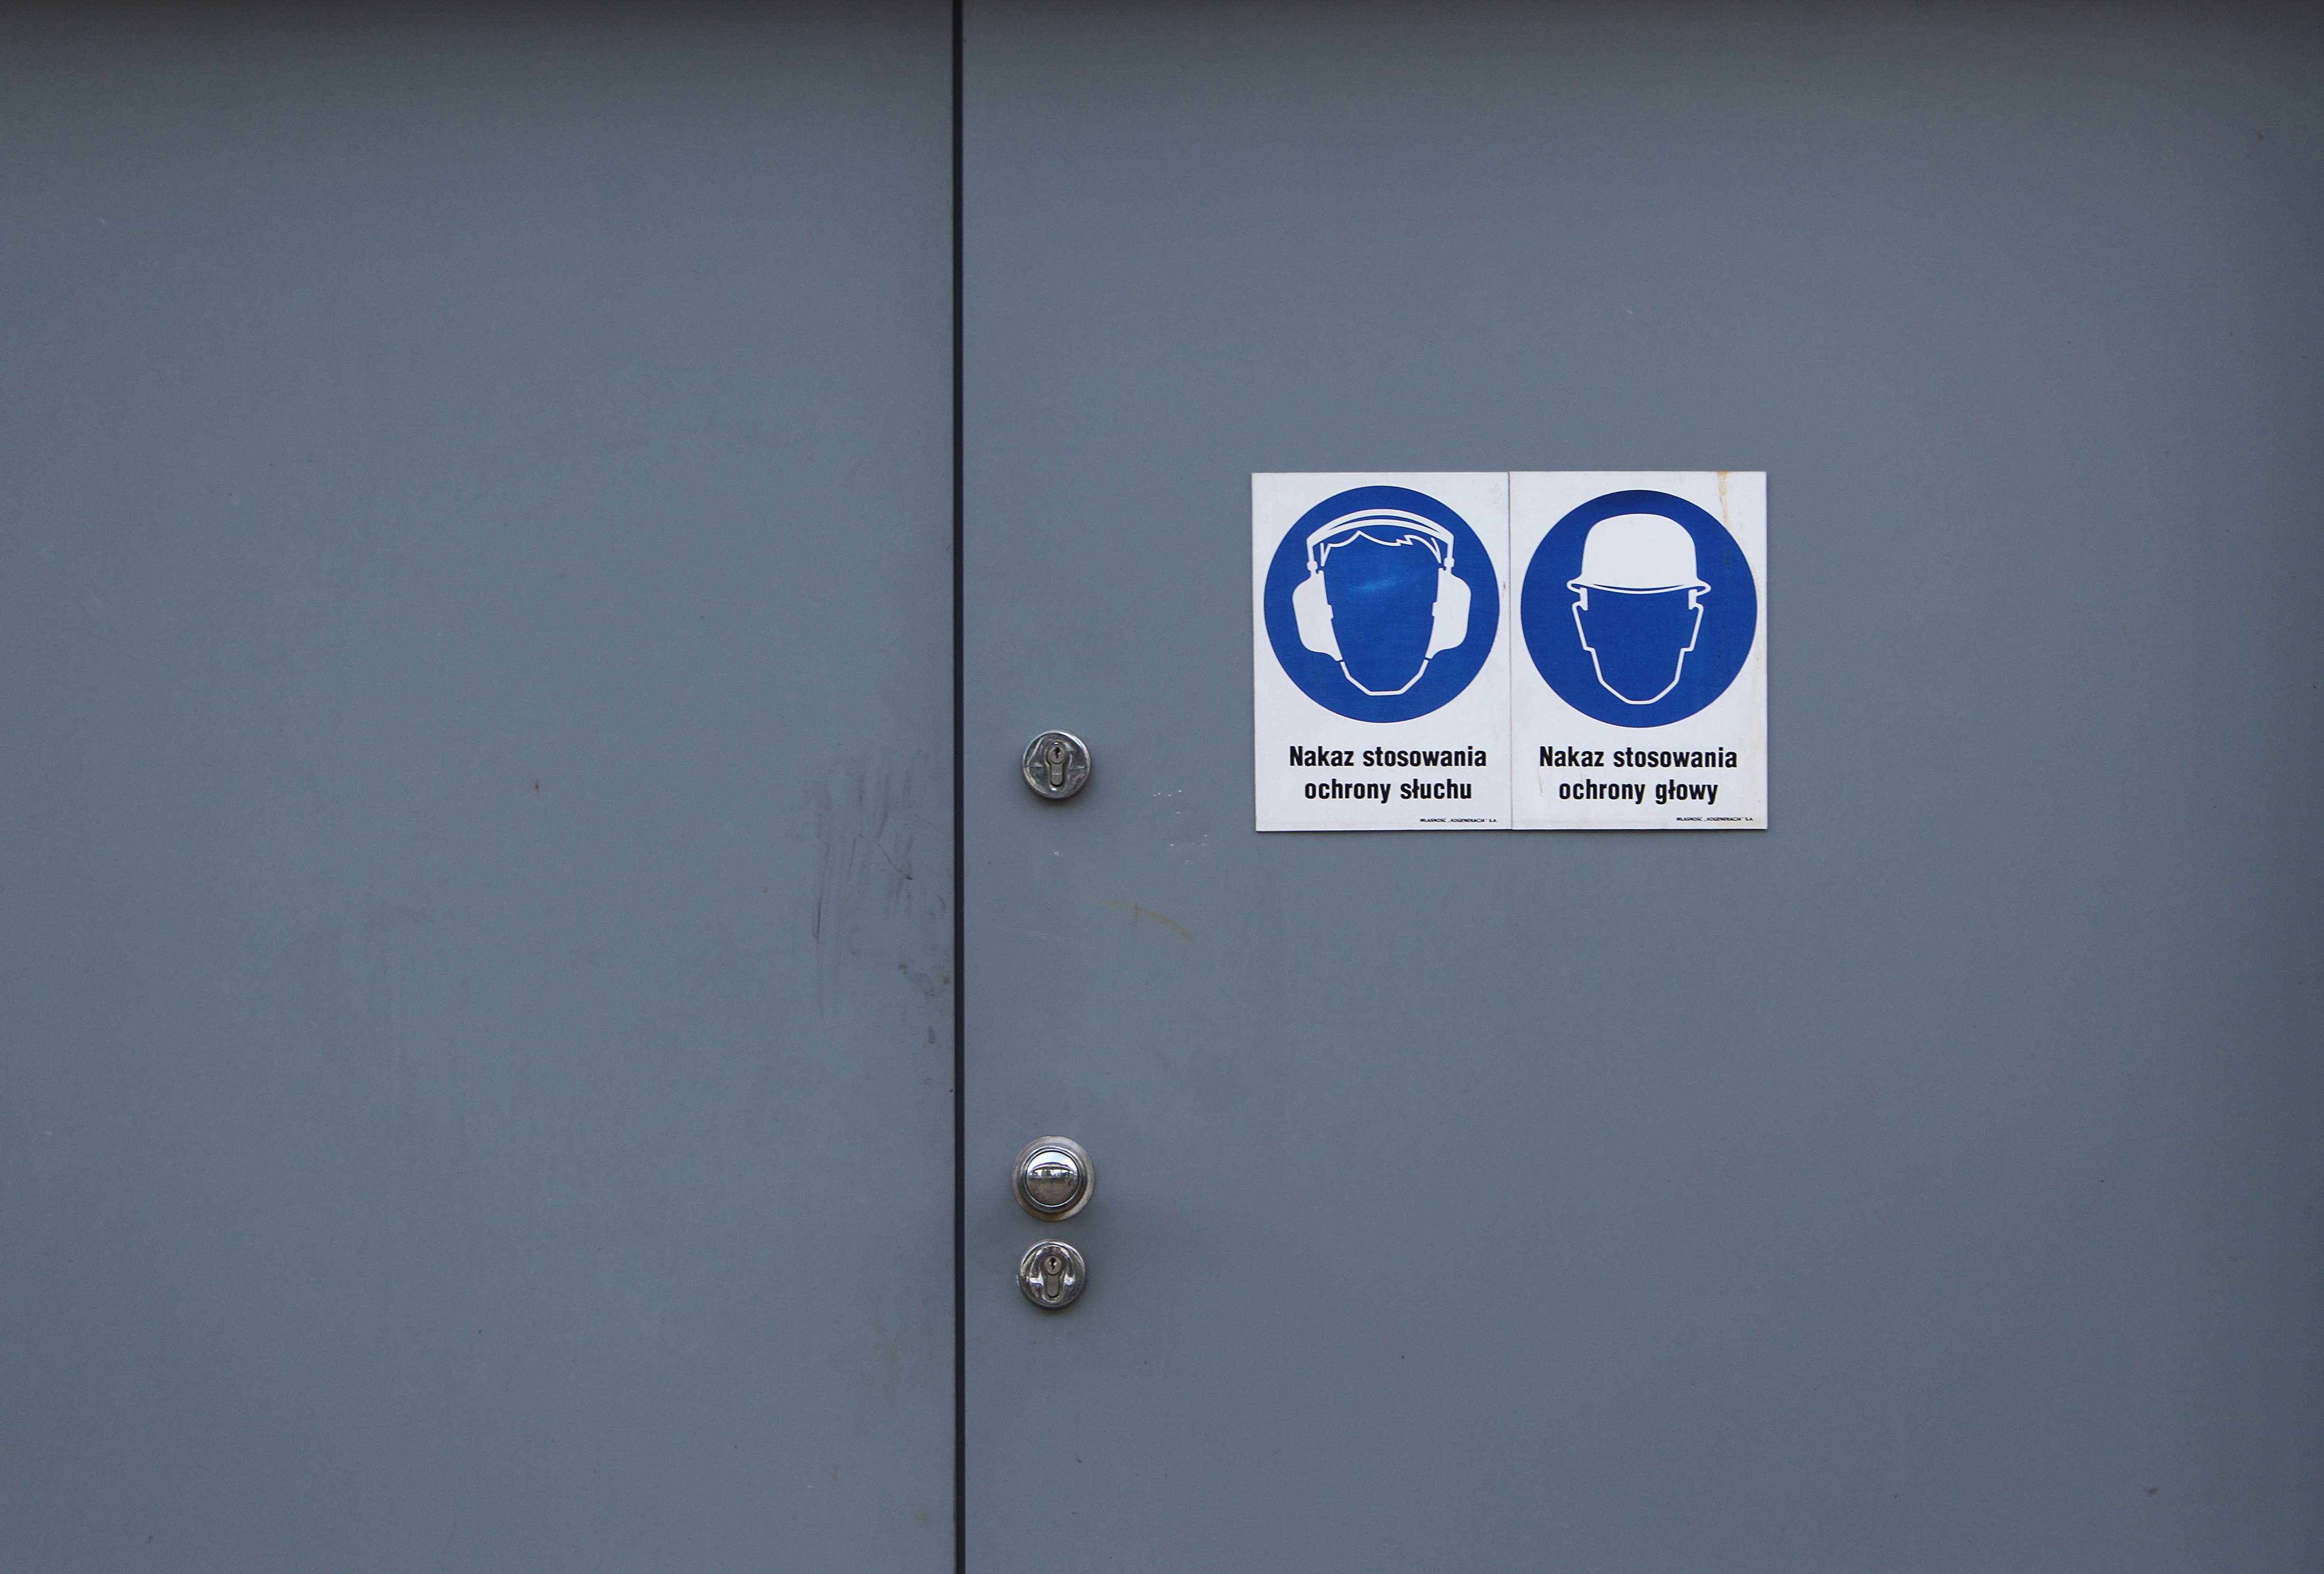
building, sign, hall, blue, marking, brand, mark, warning, icon, information, the door, designation, designation of the